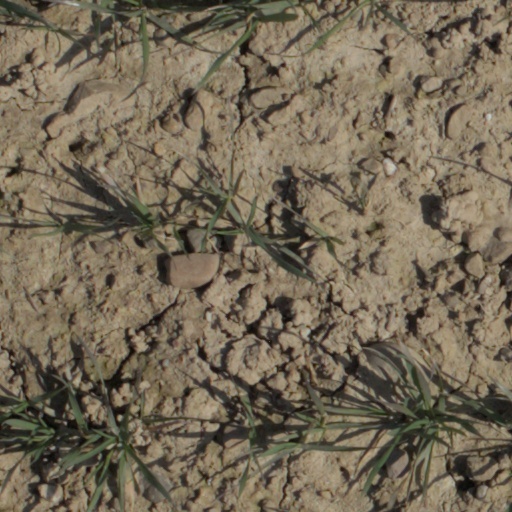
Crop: wheat